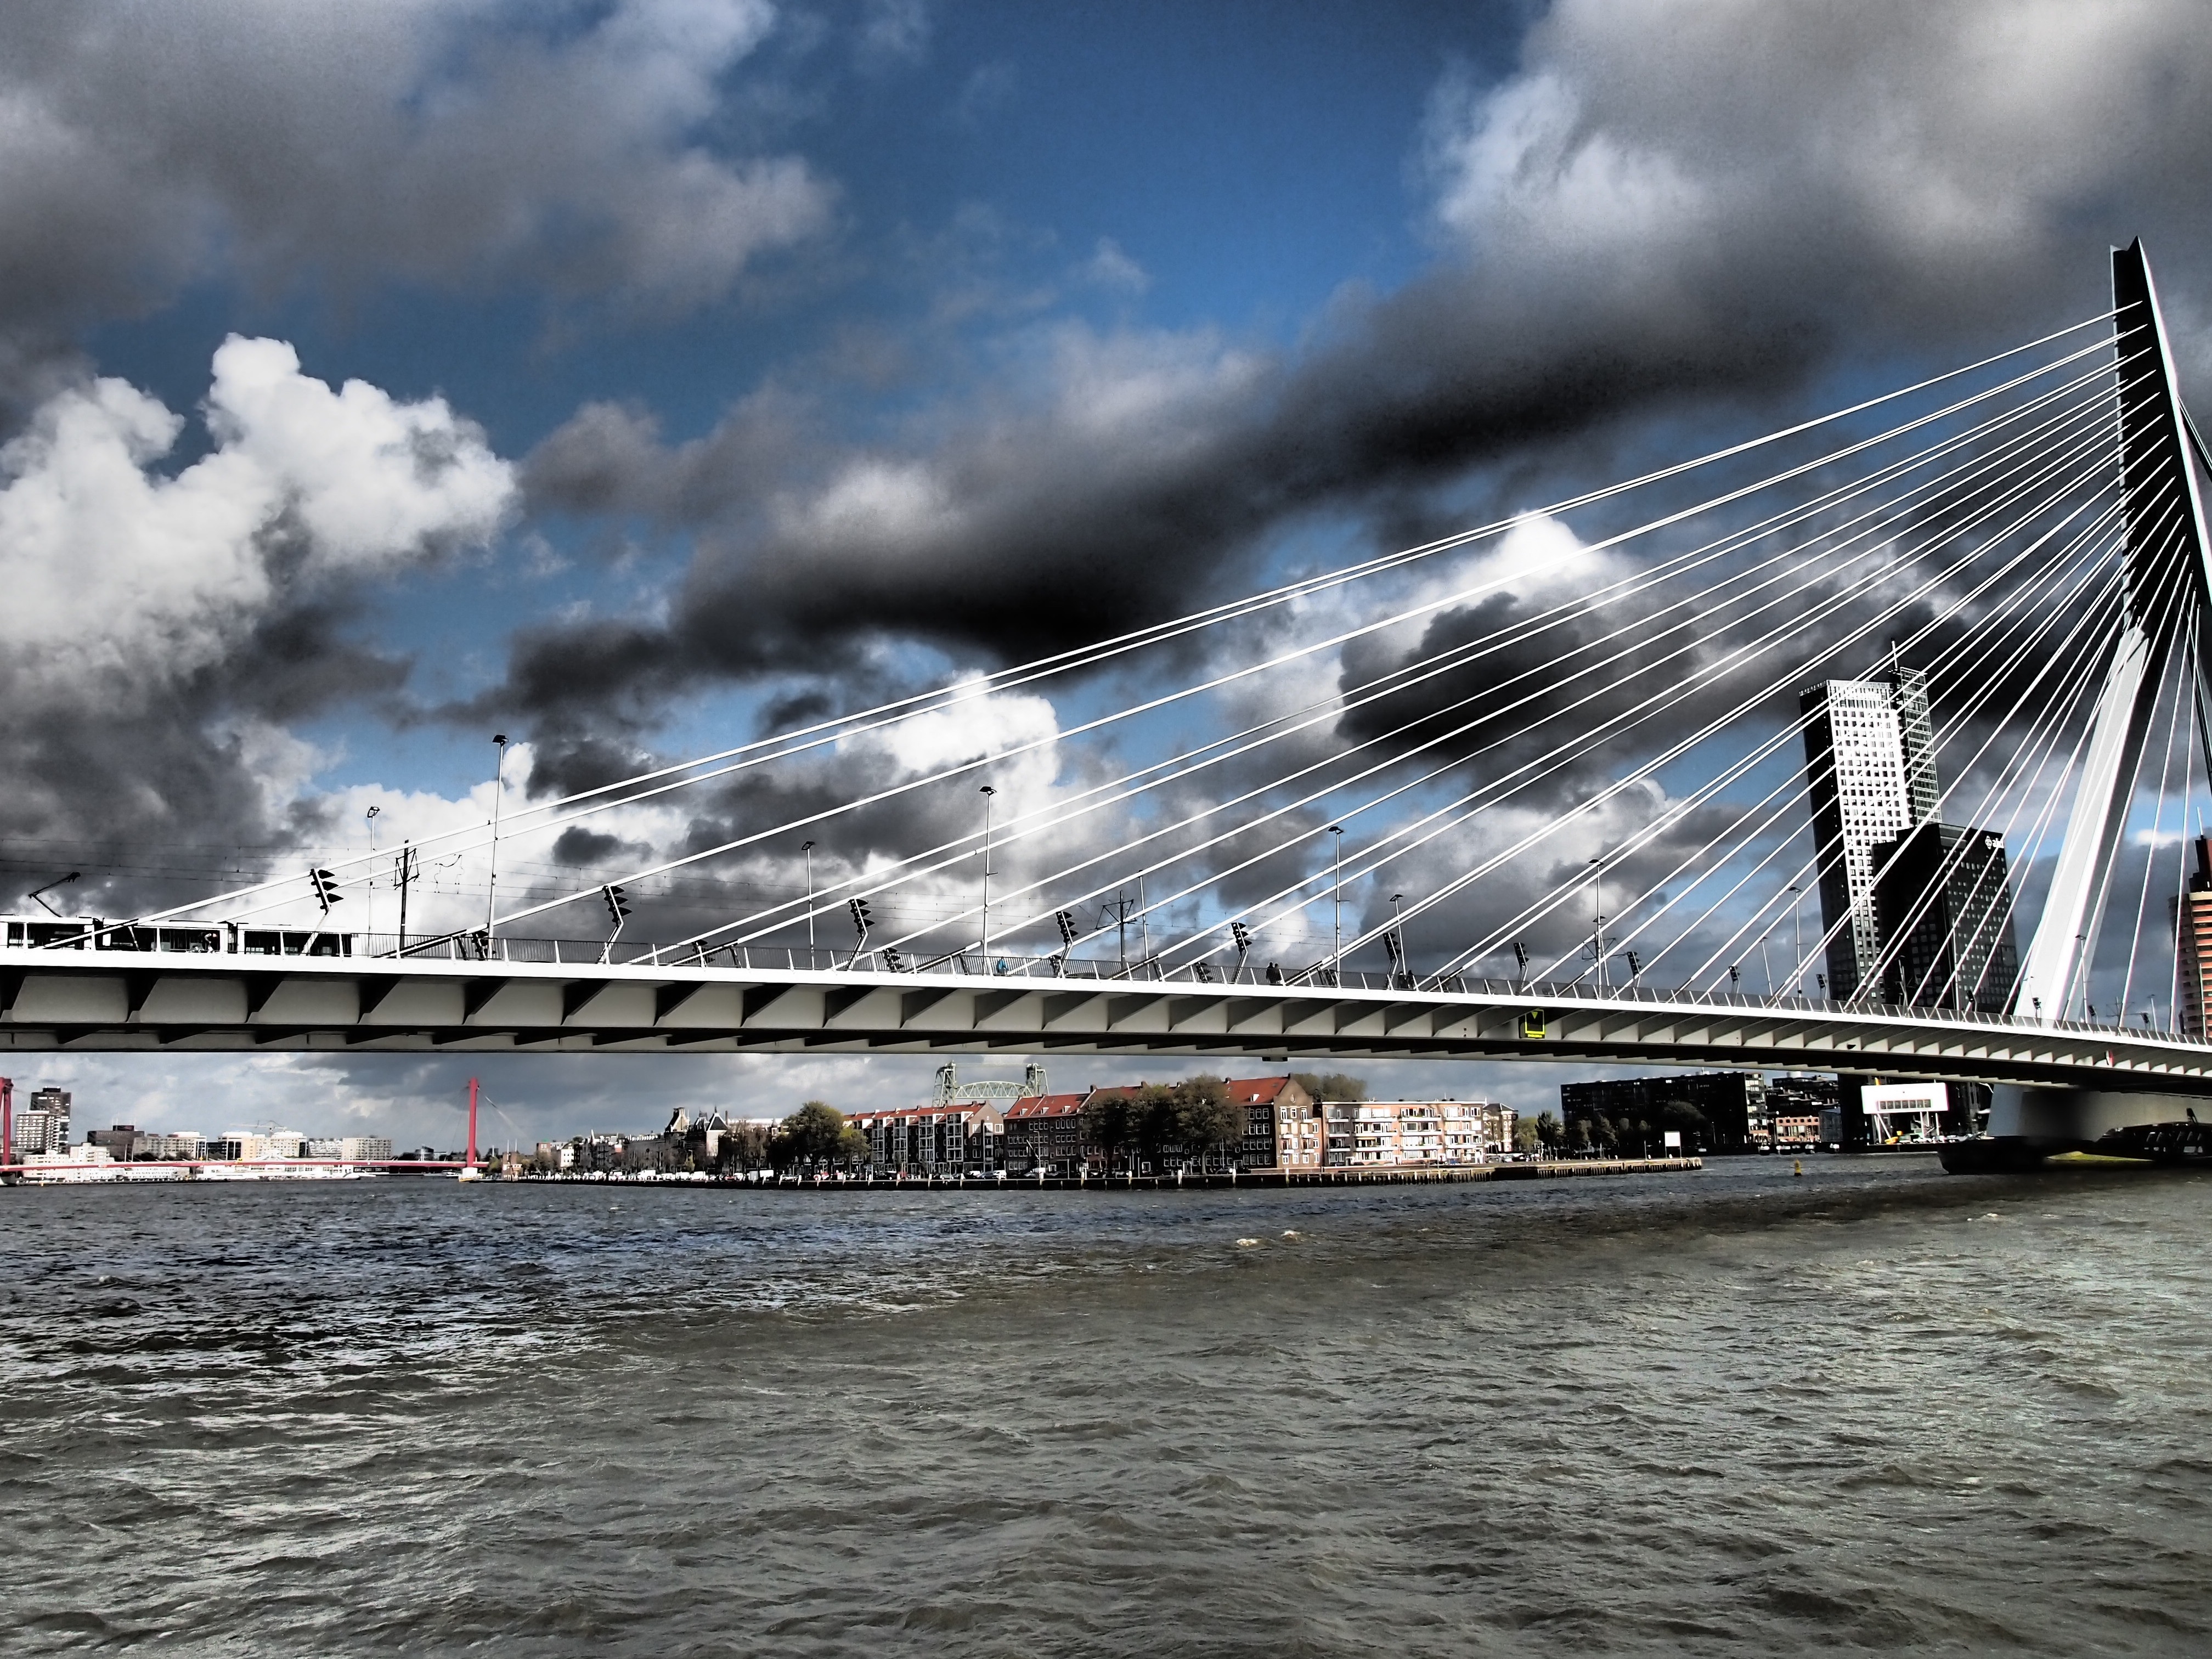
sea, structure, bridge, wave, pier, cityscape, reflection, vehicle, stadium, netherlands, clouds, rotterdam, passenger ship, sport venue